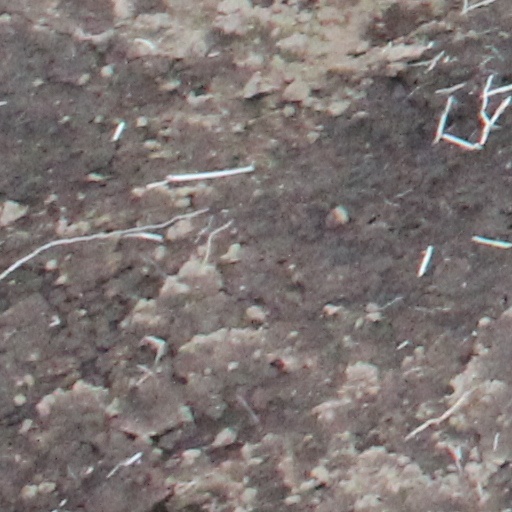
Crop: wheat